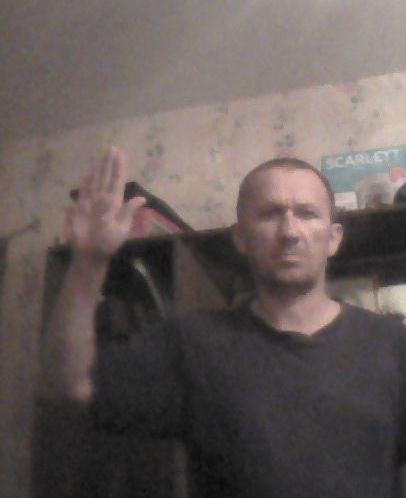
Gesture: stop